Bailey Farm Windmill

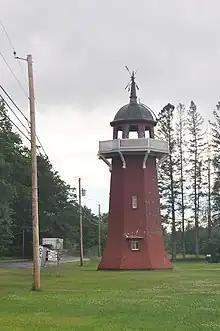
Windmill in 2022

The windmill was apparently built about 1905 on the farm of Benjamin and Chester Bailey, and is one of a very small number of agricultural windmills to survive in the state. It was apparently used by the Baileys and later owners until the 1920s, when the well pump was converted to gasoline power.